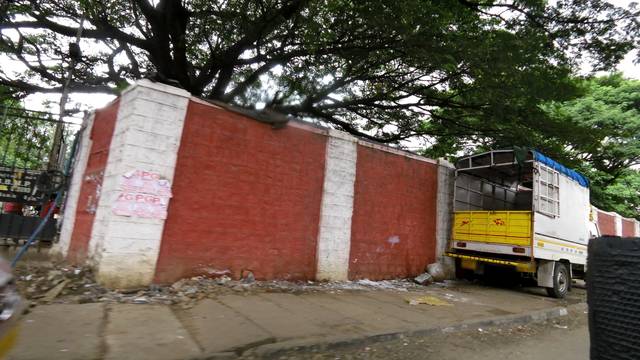
Region: India
Coordinates: 12.978, 77.632